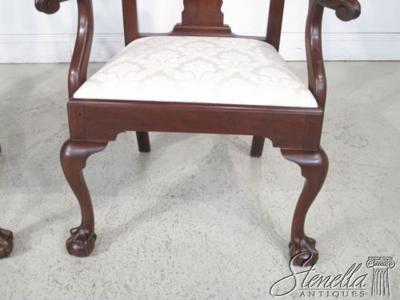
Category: chair